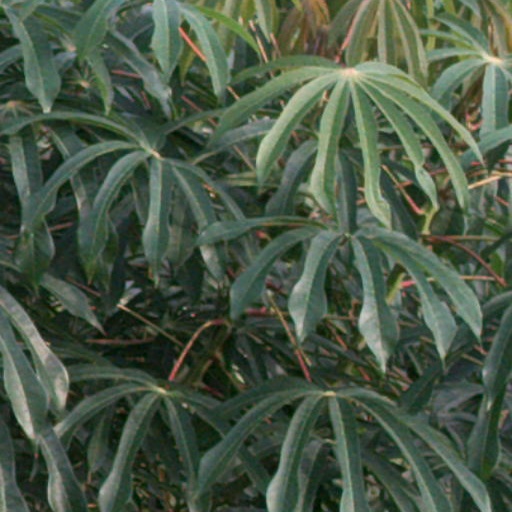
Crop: cassava